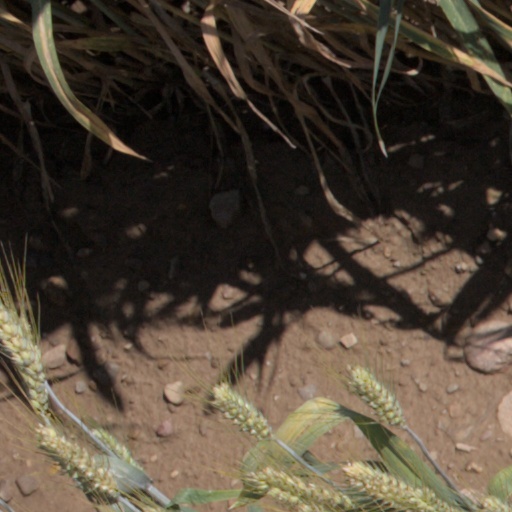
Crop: wheat